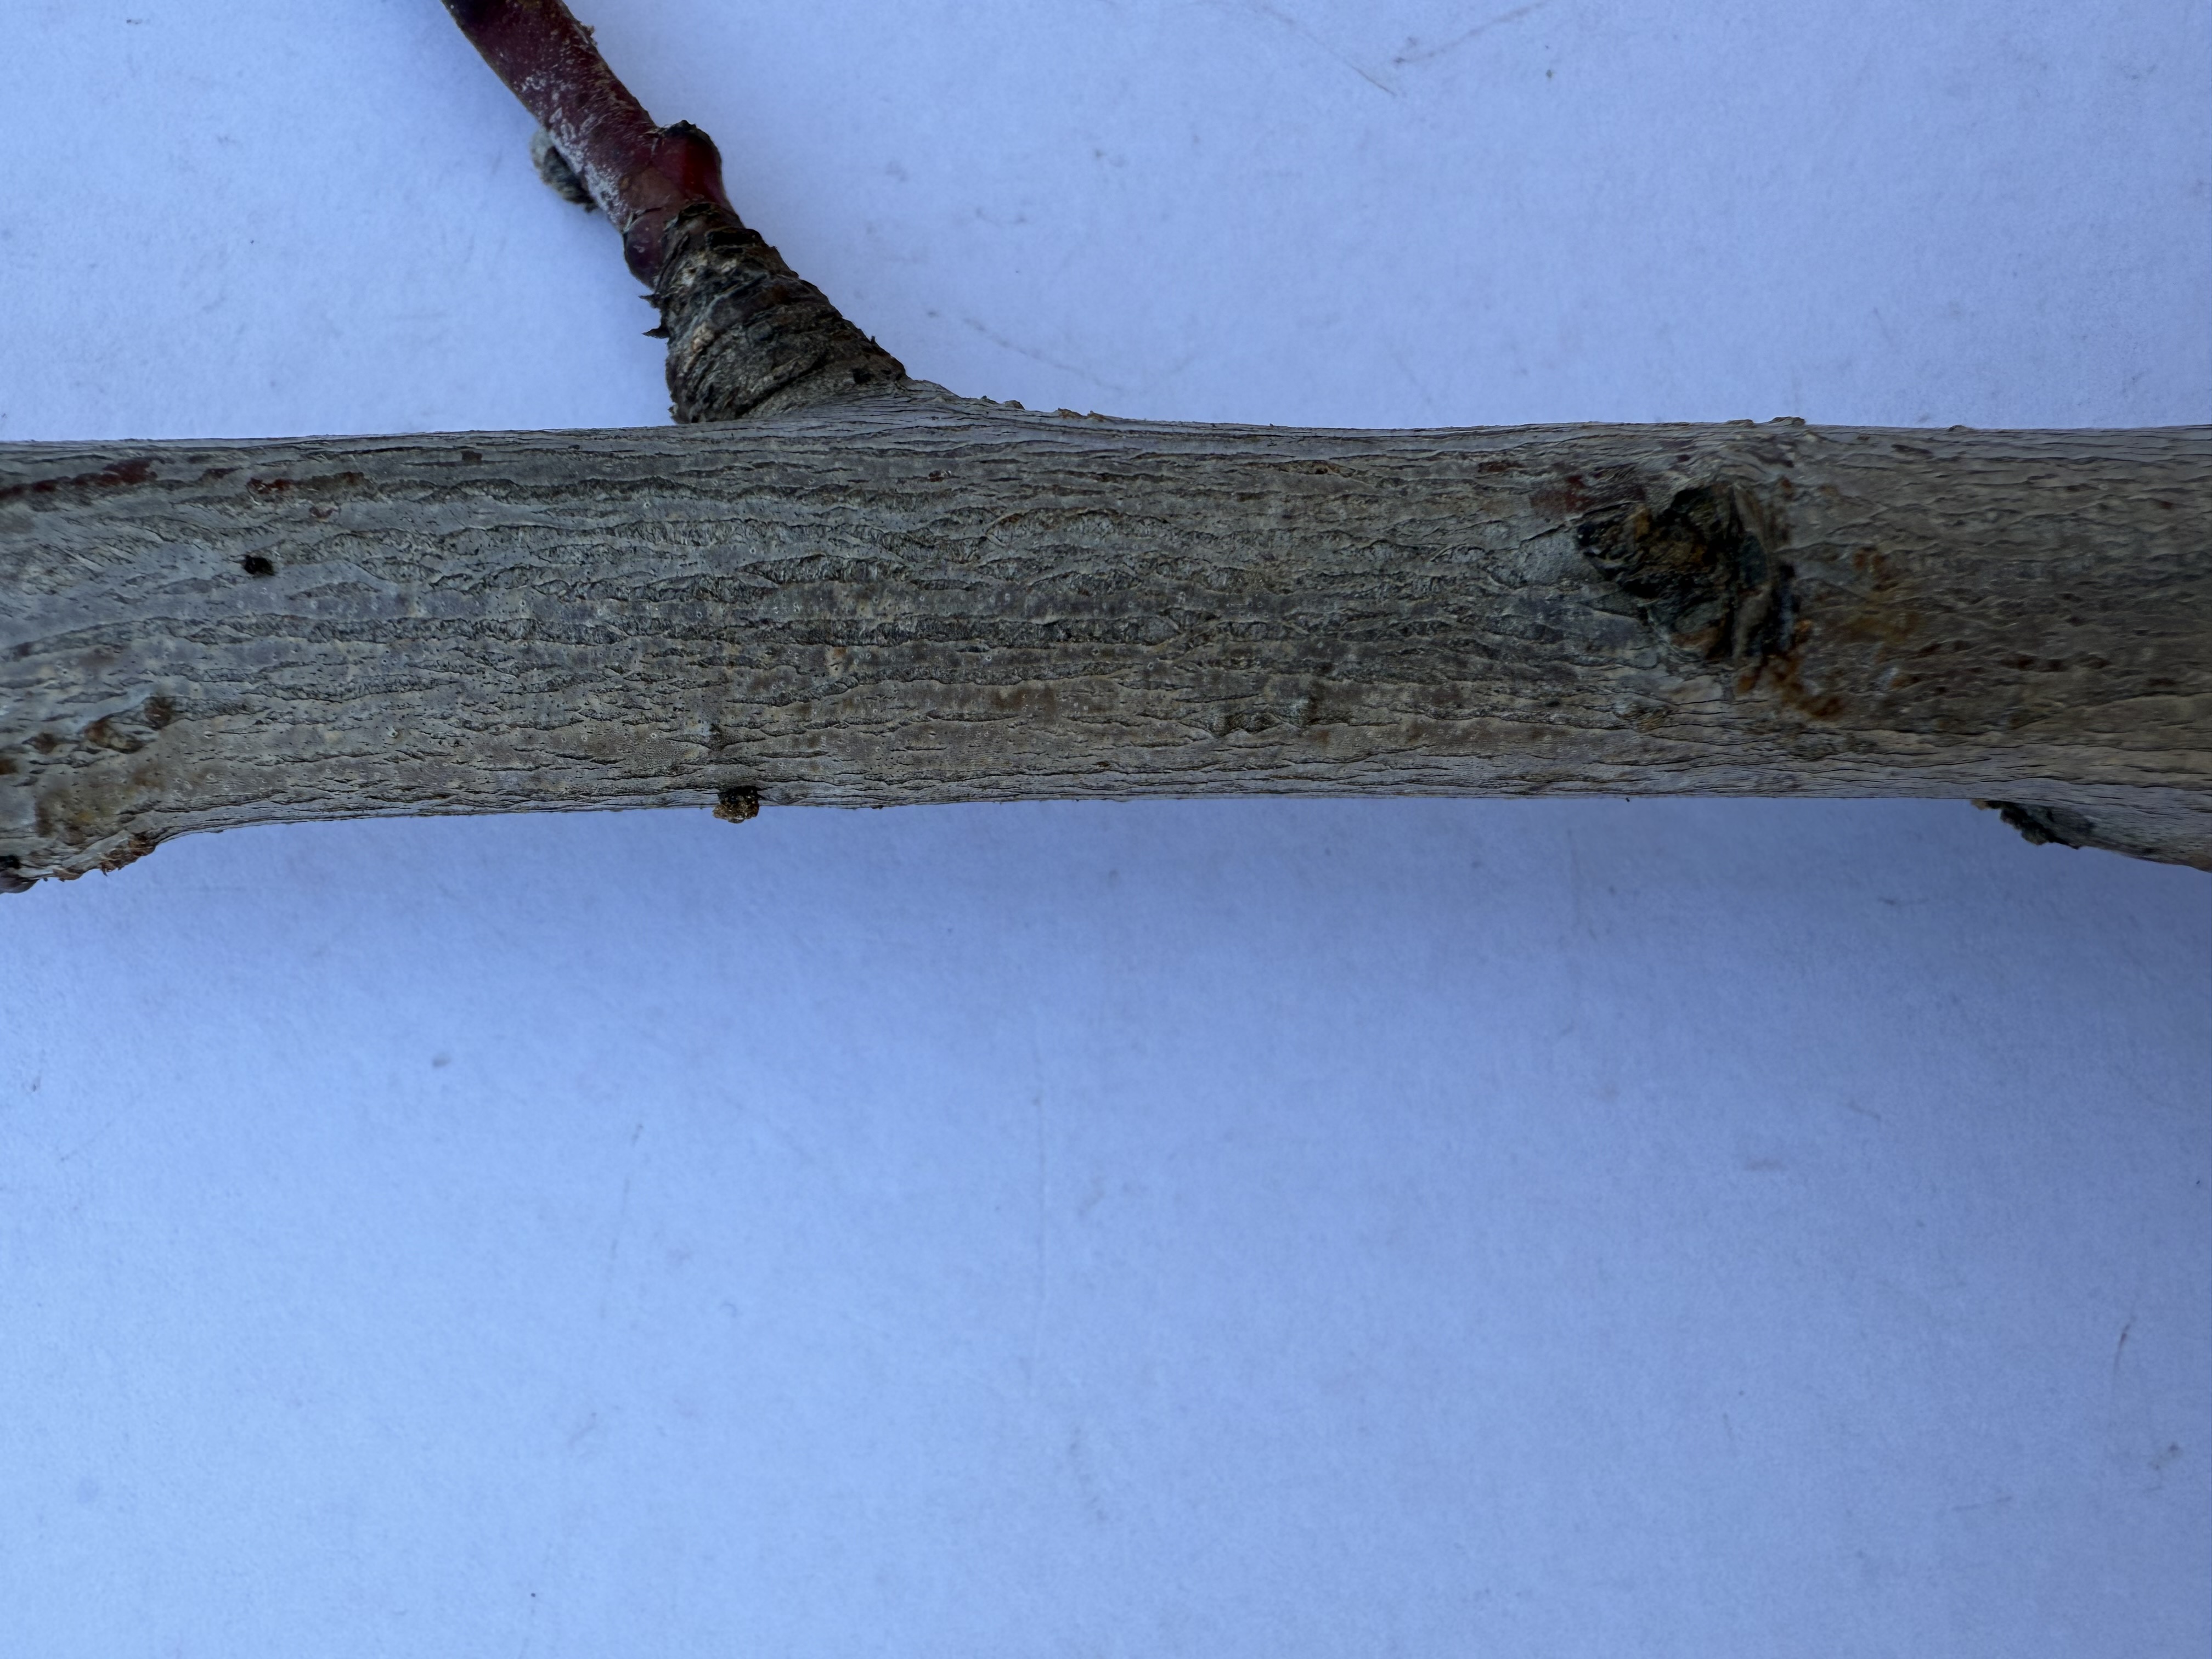
Variety: Hale Peach